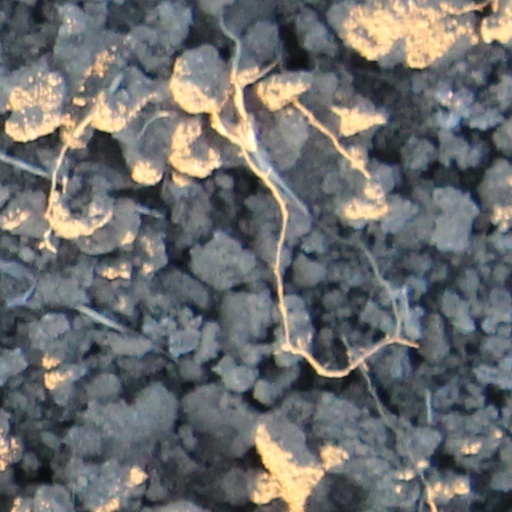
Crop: wheat